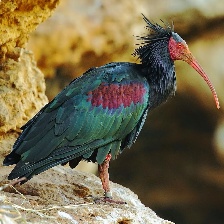
Species: BALD IBIS
Scientific name: GERONTICUS EREMITA